Tel Rehov

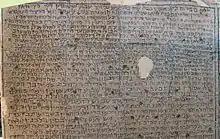
"Mosaic of Rehob" from the synagogue at Khirbet Farwana/Horvat Parva near Tel Rehov

Tel Rehov or Tell es-Sarem, is an archaeological site in the Bet She'an Valley, a segment of the Jordan Valley, Israel, approximately south of Beit She'an and west of the Jordan River. It was occupied in the Bronze Age and Iron Age.